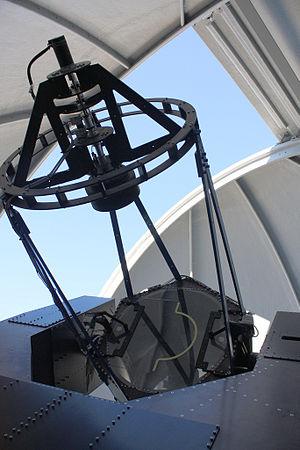
L'Observatoire Astronomique du Montsec est une infrastructure scientifique située sur le Montsec, à 1570 msnm, sur la commune de Sant Esteve de la Sarga, dans la province de Lérida. Il a été inauguré le 23 octobre 2008 et est géré par l'Institut d'études spatiales de Catalogne en vertu d'une convention avec la Direction Générale d'Investigation de la Généralité de Catalogne, propriétaire de l'observatoire.